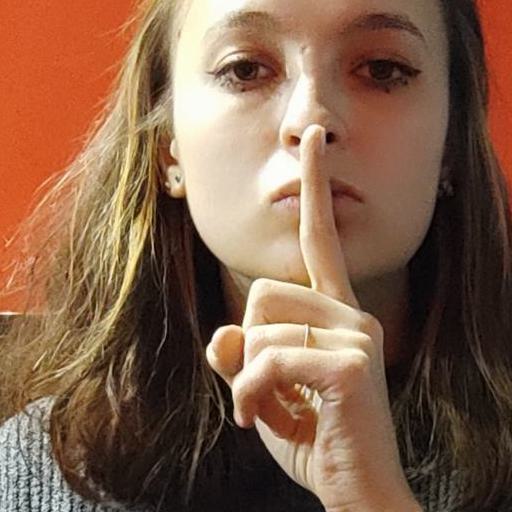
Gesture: mute